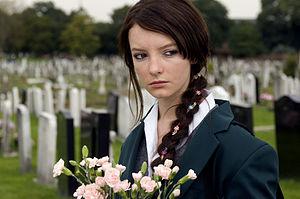
Dustbin Baby est un film réalisé par Juliette May pour la télévision sur la base du roman Dustbin Baby de Jacqueline Wilson. Le film est diffusé la première fois sur la BBC One le 21 décembre 2008.